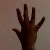
The image shows a hand gesture representing the number 5 in Indian Sign Language.